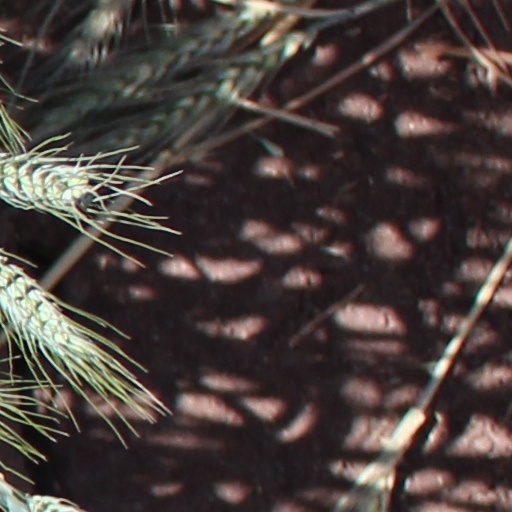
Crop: wheat